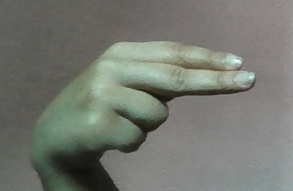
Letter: ain